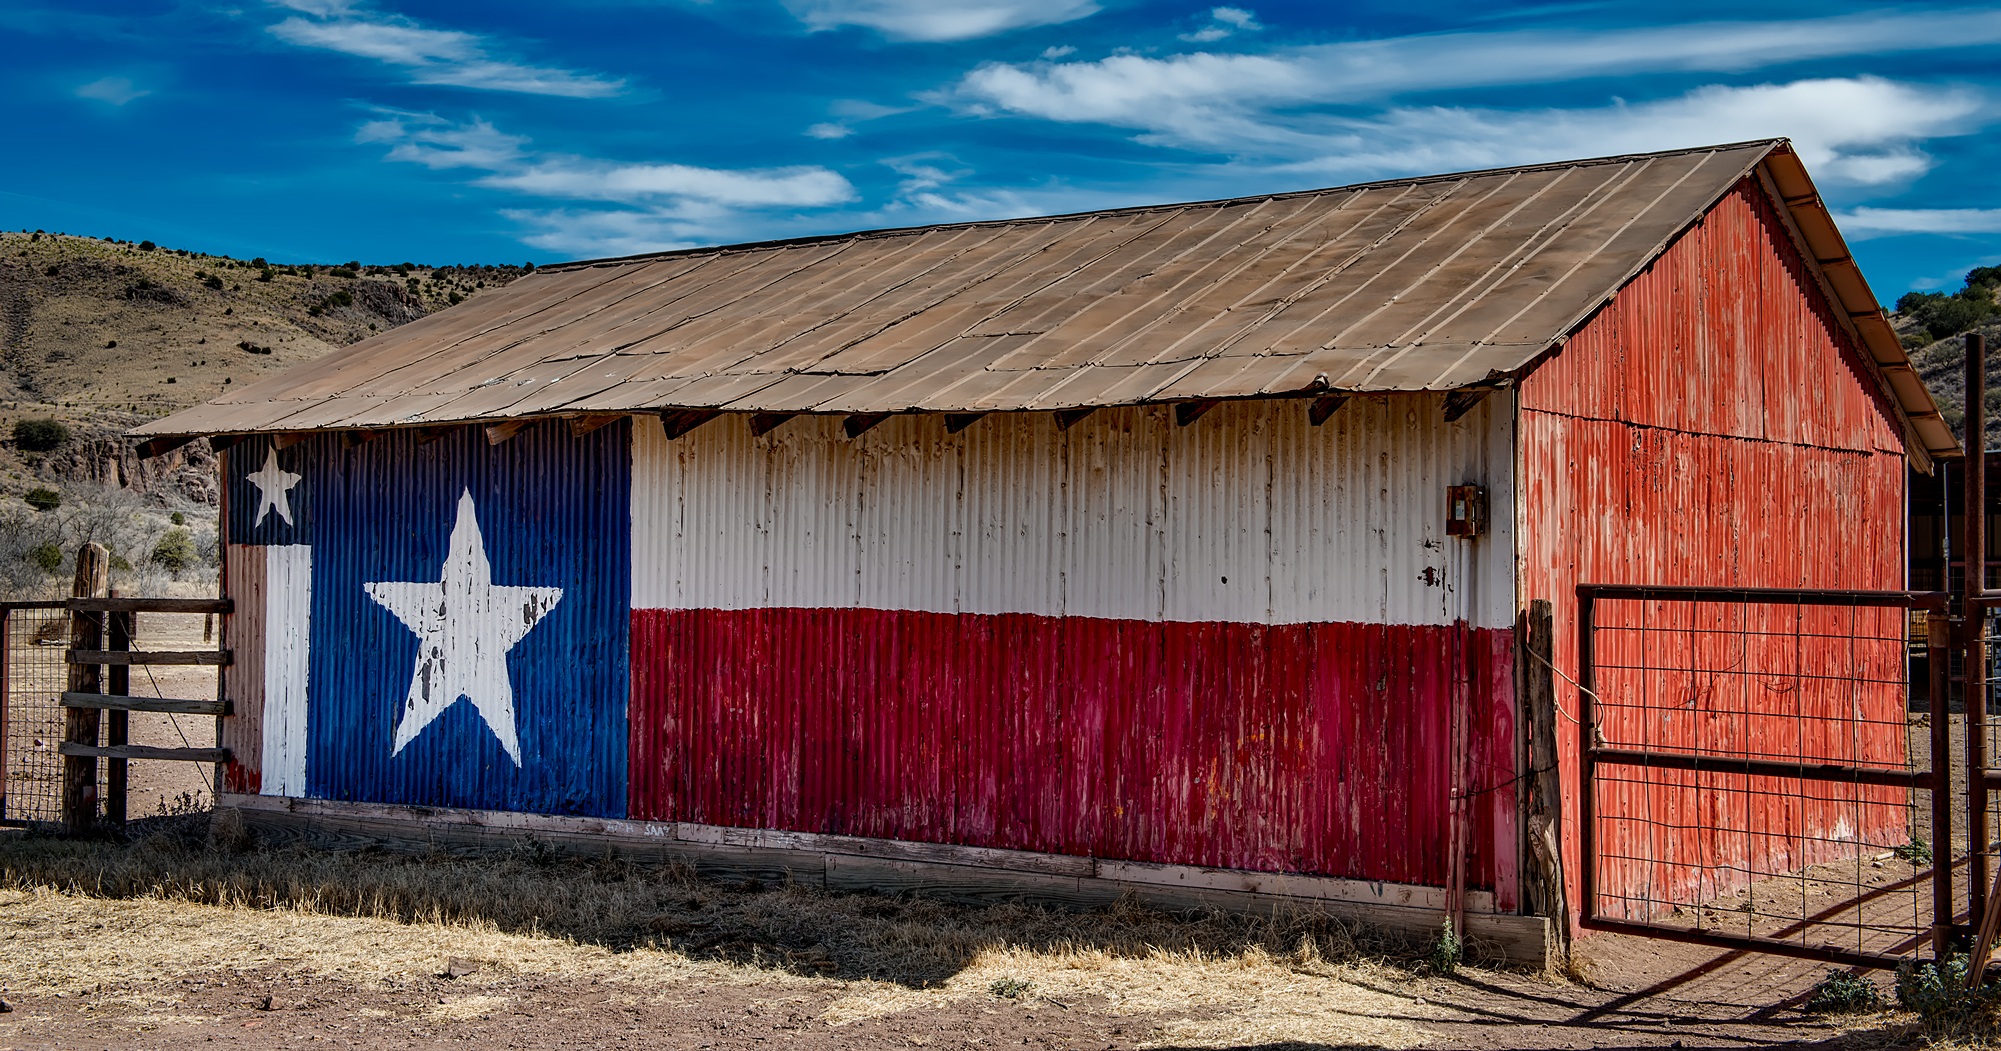
sky, farm, house, building, barn, country, shed, rustic, hut, shack, ranch, metal, stable, outside, hdr, clouds, mountains, western, painted, texas, rural area, lone star